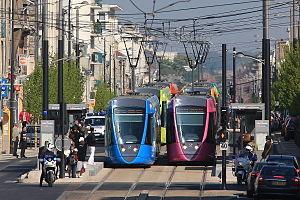
Six tramway circulent en parallèle sur deux voies, à Reims, à l'occasion de l'inauguration, arrêt st-Thomas, avenue de Laon.
Le tramway de Reims est un réseau de tramway qui relie, depuis le 16 avril 2011, le quartier rémois d'Orgeval, au nord de la ville, à la gare TGV de Bezannes, au sud-ouest de Reims. Il présente la particularité d'être le premier exemple de « partenariat public-privé » de France en ce qui concerne une infrastructure de ce type. Le budget définitif du projet, adopté le 22 juillet 2008 et supporté en majorité par le concessionnaire, s'élève à 345 396 325 euros, soit environ 30 800 000 €/km.
L avenue de Laon est une voie de la commune de Reims, située au sein du département de la Marne, en région Grand Est.